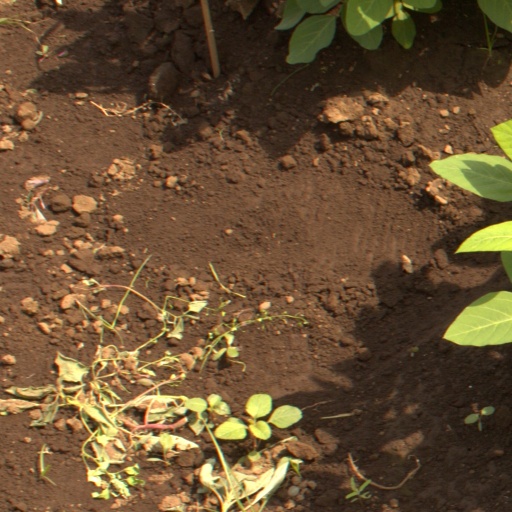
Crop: soybean